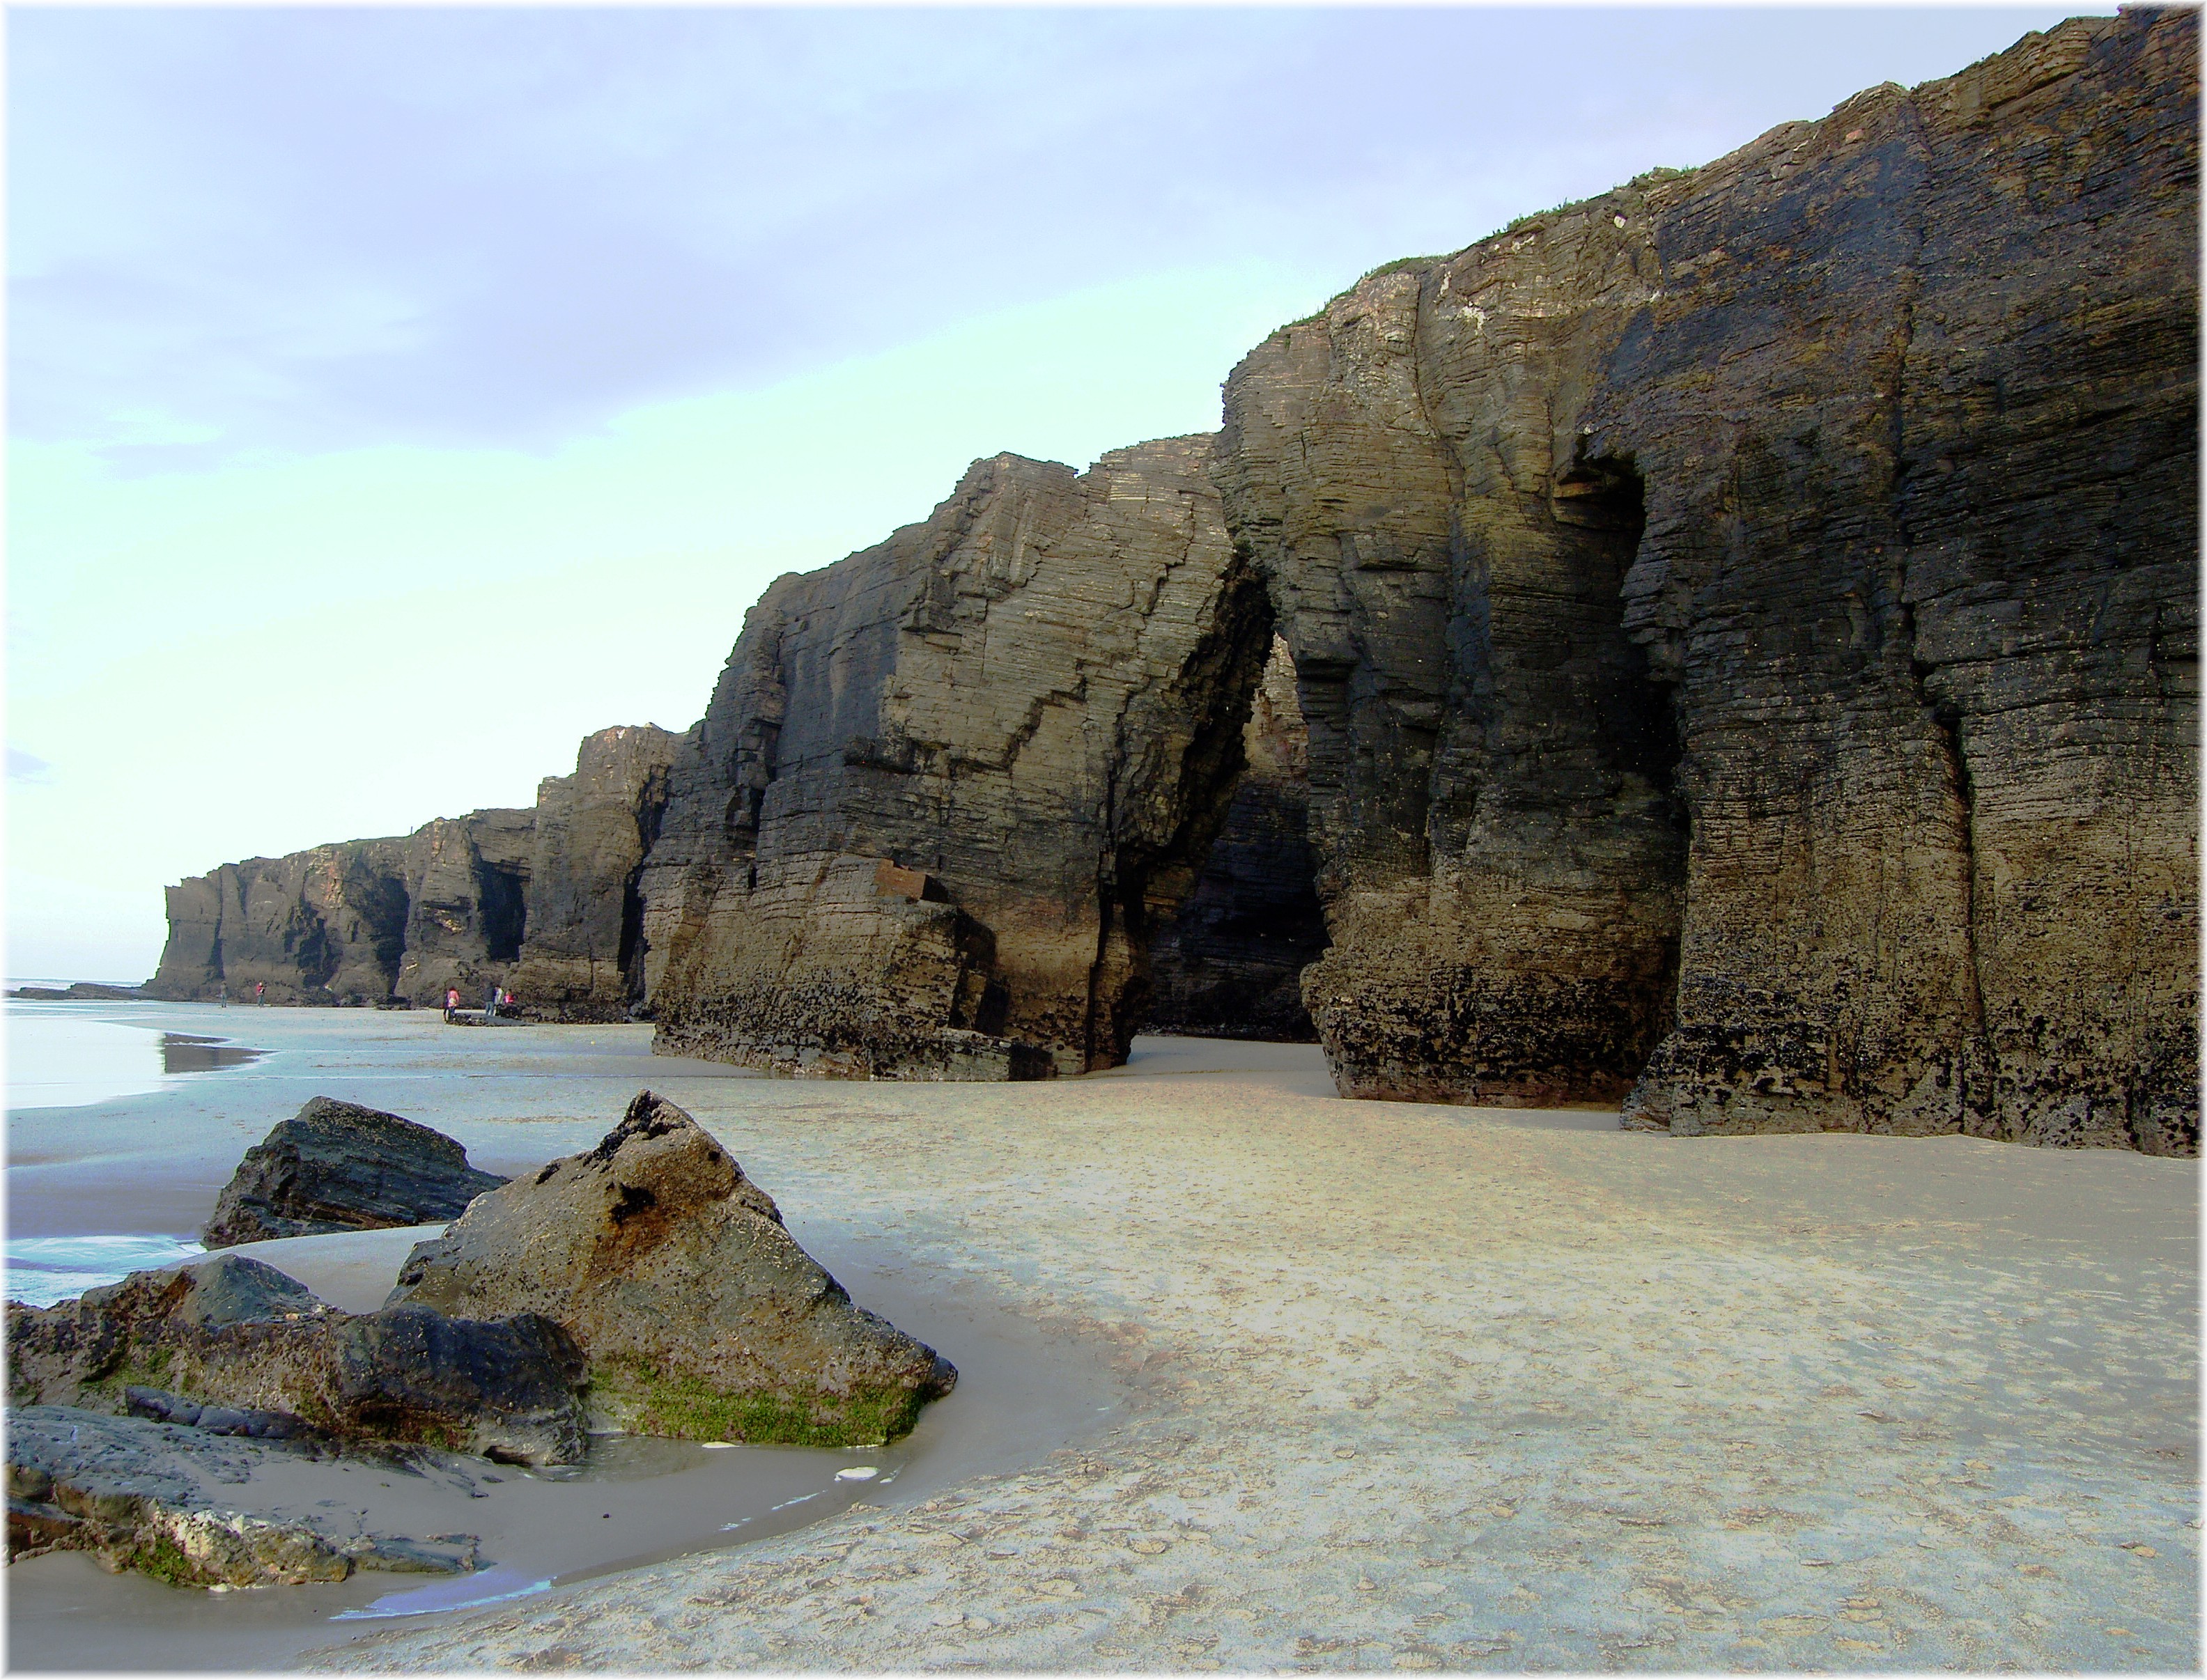
landscape, sea, coast, rock, shore, formation, cliff, arch, bay, terrain, material, cool image, geology, ruins, cape, wadi, landform, ancient history